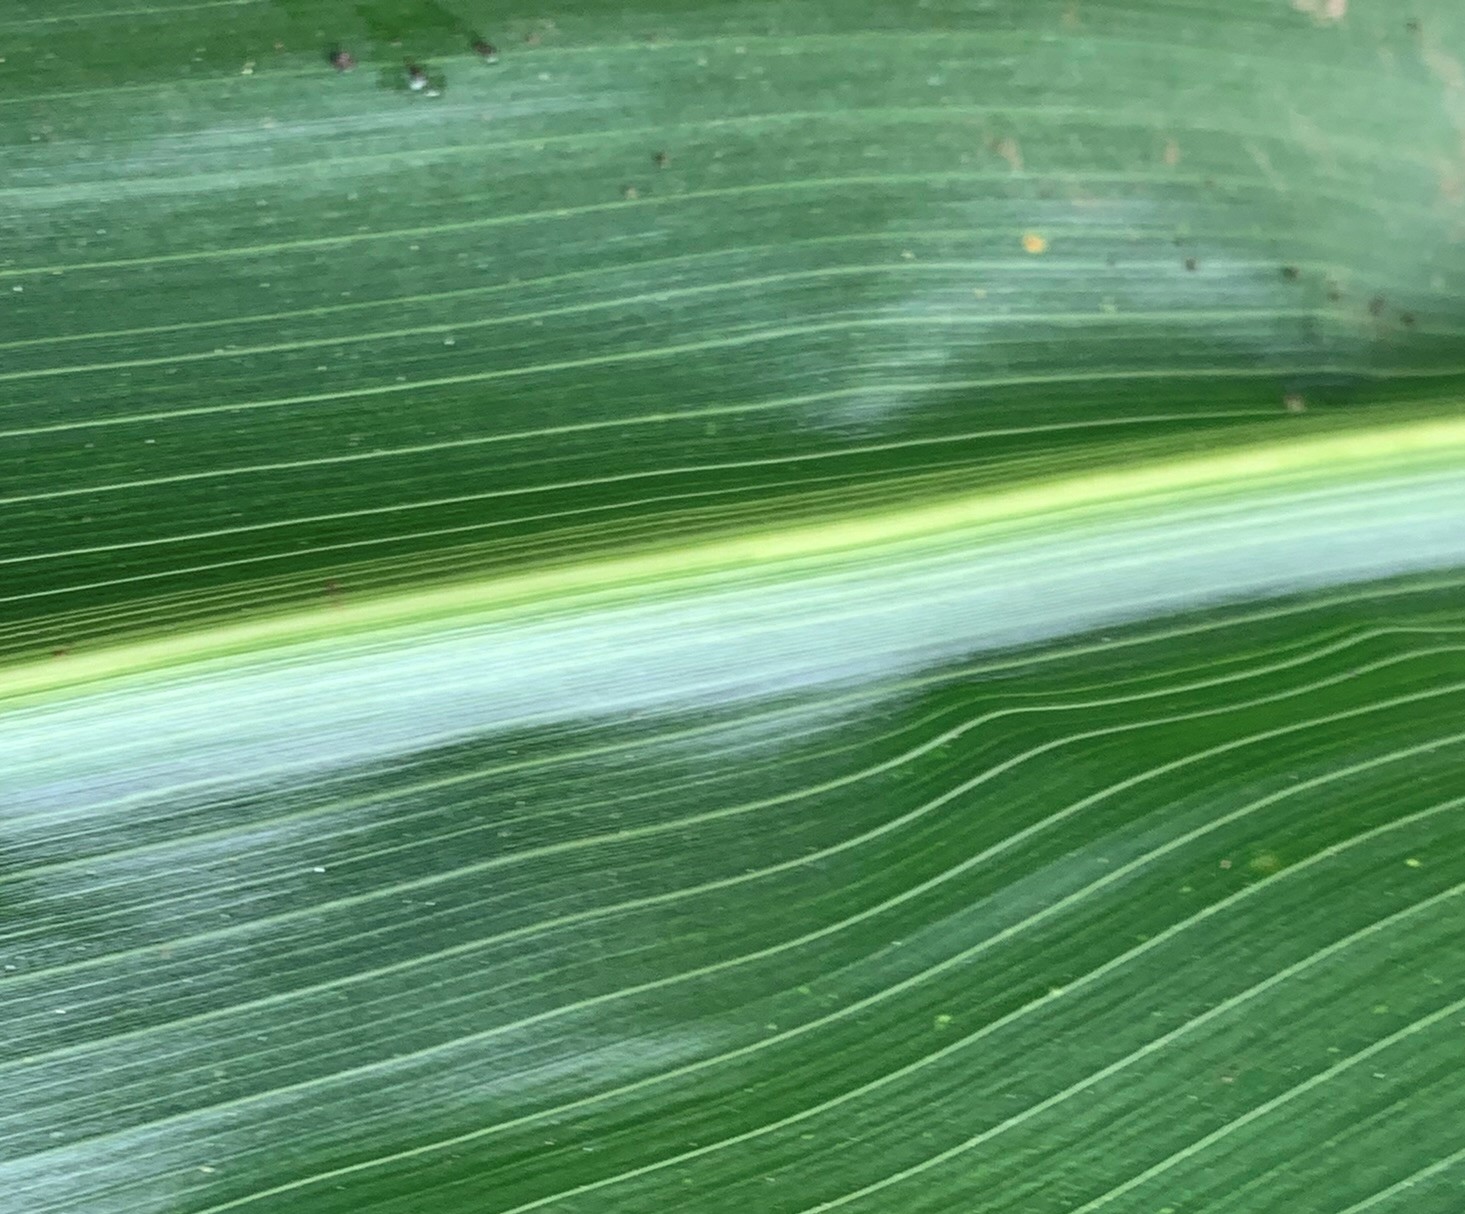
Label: Healthy